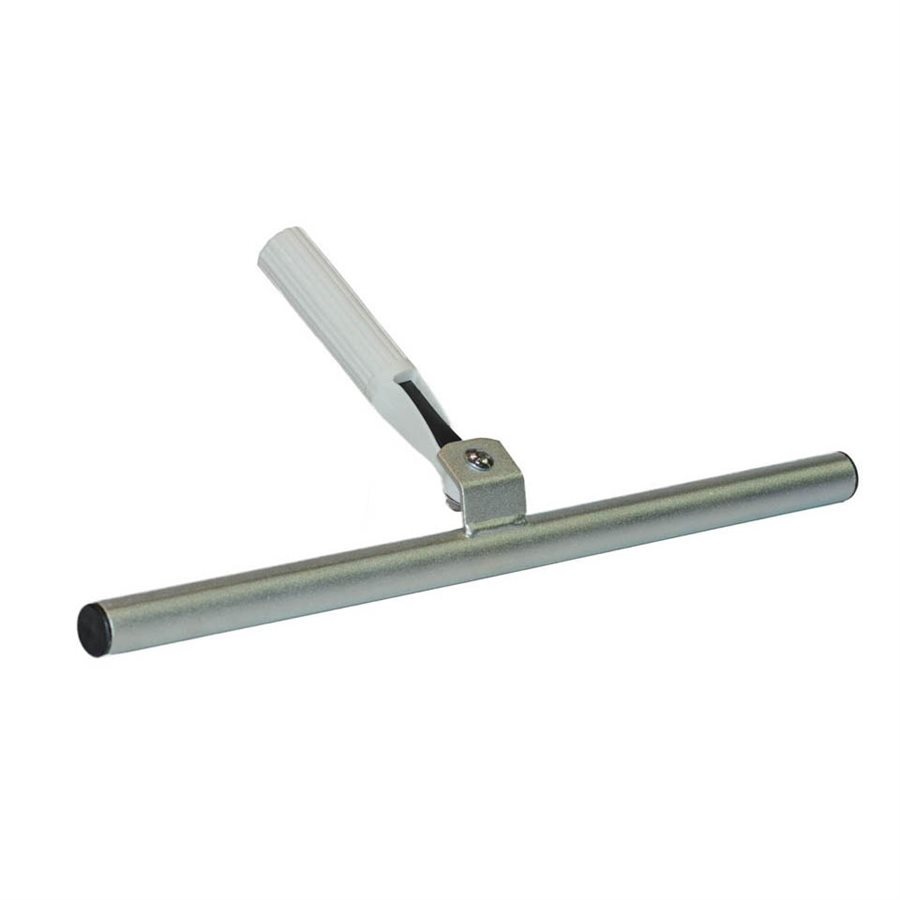
T Bar Coating Applicator - Heavyweight - 24-inch
Flawless finish for solvent or water-based self-leveling coatings, epoxies, and sealers Eliminates need to back roll Lightweight model features hollow steel tubing and is recommended for thicker application layer Heavyweight model features solid steel tubing and is recommended for thinner mil application layer Hand grip accepts standard broom thread handle Seek guidance from material specifications for most suitable applicator
Brand: Bon Tool Co.
Category: Hardware > Tools > Paint Tools > Paint Edgers > Roller Edgers